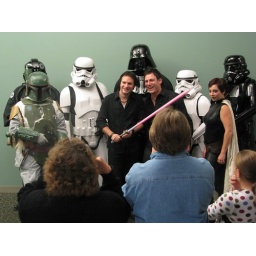
star wars and ball in the house